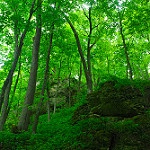
Scene: Outdoor